Jaap Robben

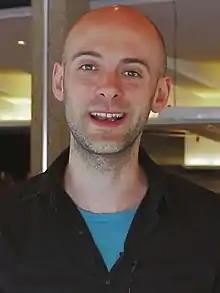
Jaap Robben 15-3-2017

Jaap Robben (born 1984) is a Dutch writer. An acclaimed author of children's books, he published his debut novel for adults "Birk" in 2014. The book was a bestseller in the Netherlands where it won several awards. The book has been translated into English by David Doherty.